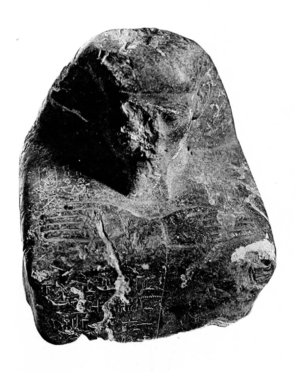
Djéoutimhat ou Thotemhat est le dernier roi d’Hermopolis de -725 à -715, sous la XXIIIᵉ dynastie.